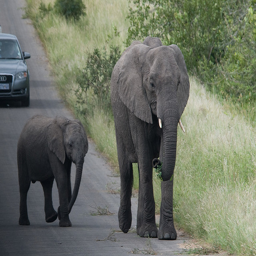
An elephant mama and its baby walking down a bitumen road
Large elephant and small elephant crossing a road.
A mother elephant with a baby elephant walking down a street.
Two elephants walking down a road with a car behind them.
A baby elephant walking behind a mother elephant.